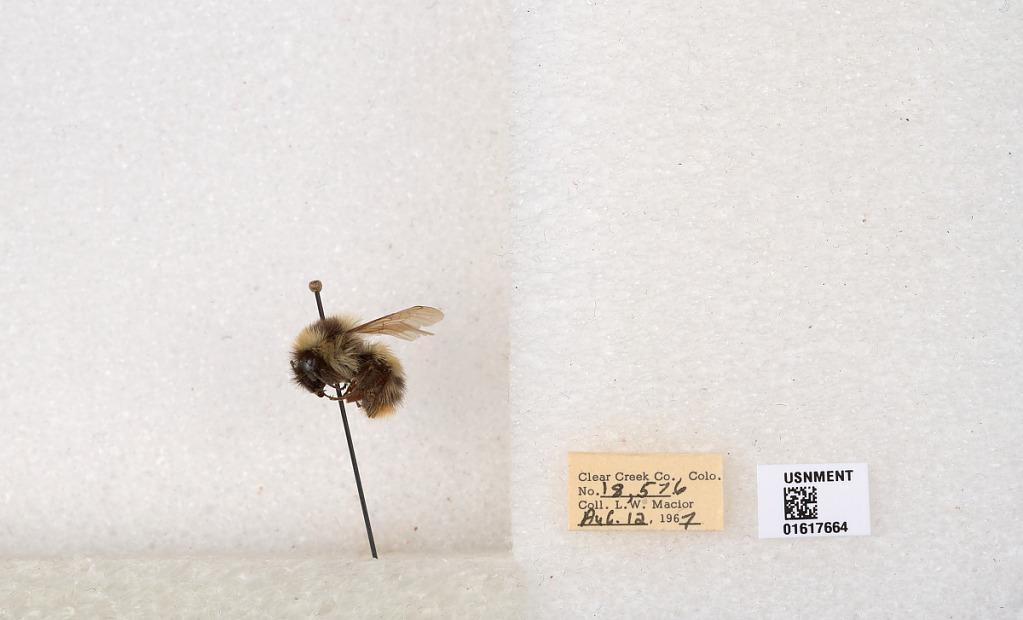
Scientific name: Bombus kirbyellus
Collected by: L. Macior
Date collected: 1967-8-12
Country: United States
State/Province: Colorado
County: Clear Creek
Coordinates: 39.6891, -105.644